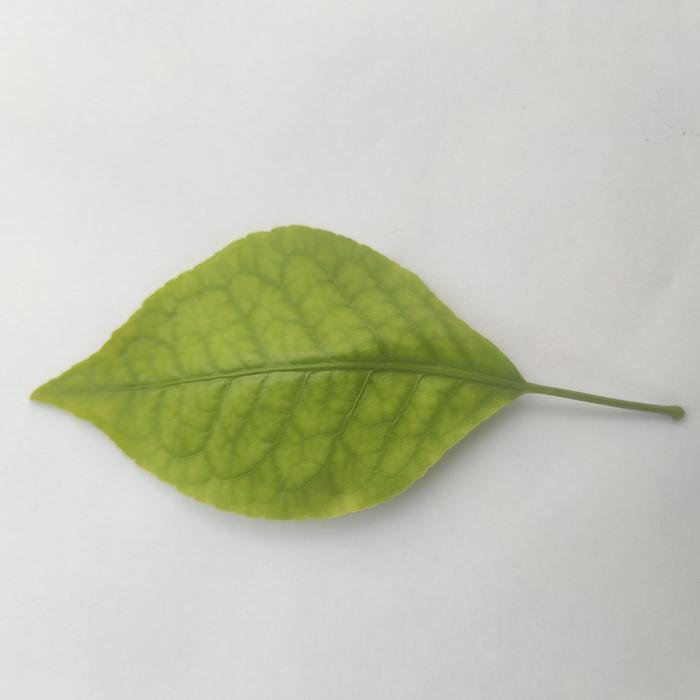
Crop: Aegle Marmelos
Leaf condition: Cercospora_Leaf